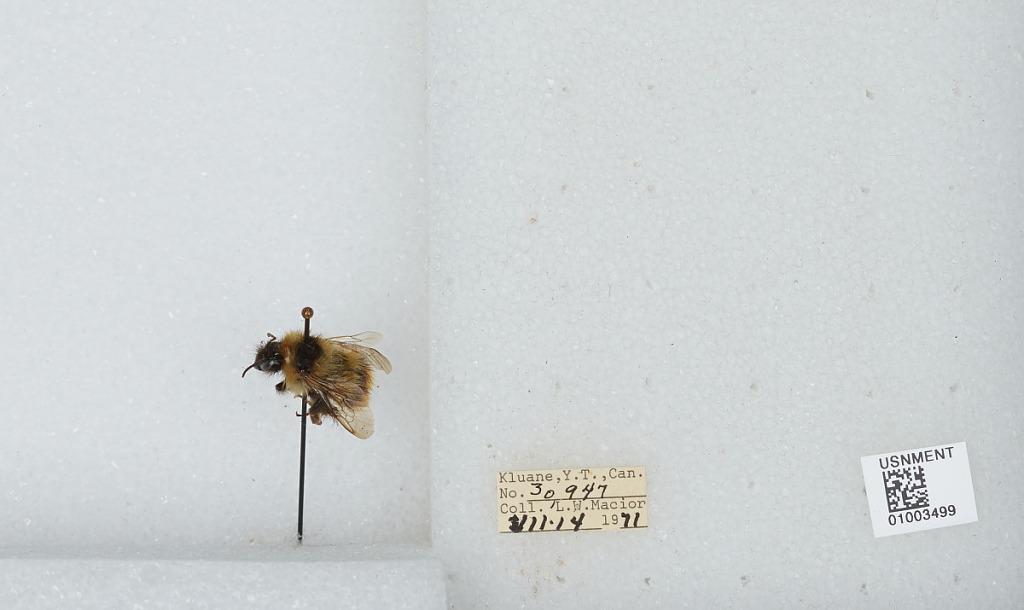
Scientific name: Bombus (Pyrobombus) frigidus Smith
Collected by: L. Macior
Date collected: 1971-7-14
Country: Canada
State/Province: Yukon Territory
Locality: Kluane
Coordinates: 60.75, -139.5